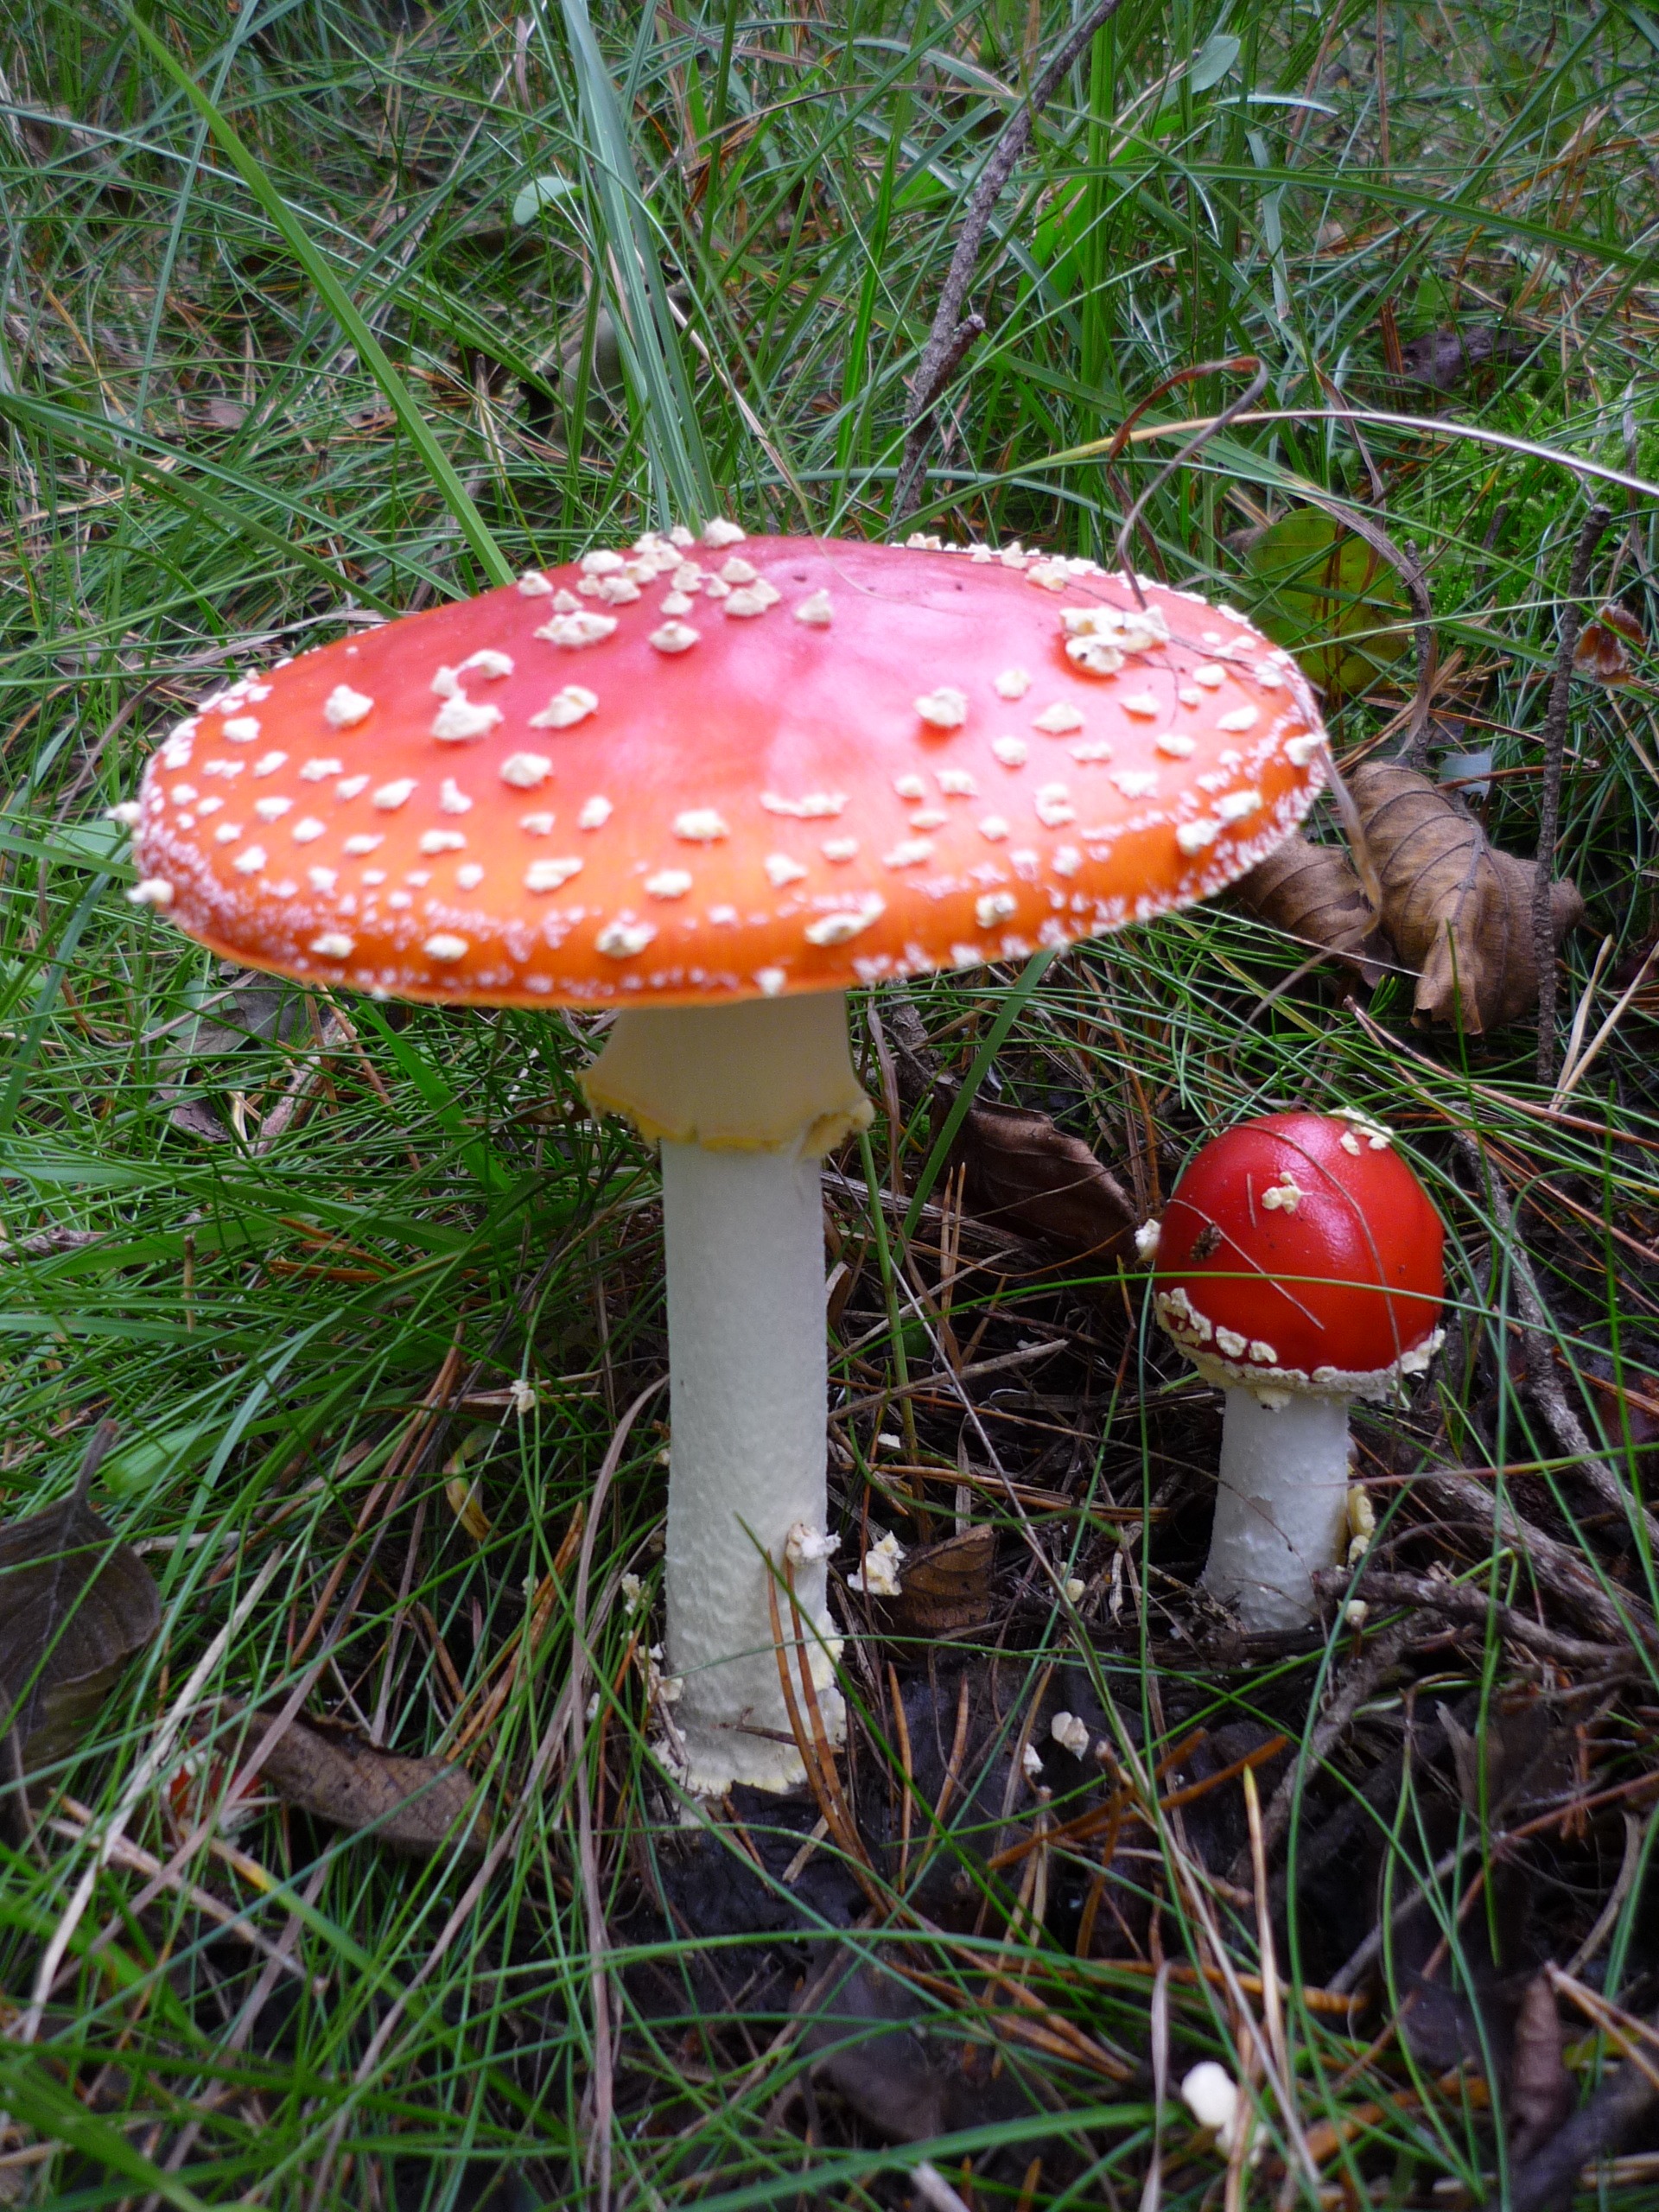
nature, forest, red, mushroom, fungus, spotted, fly agaric, toxic, woodland, agaric, bolete, edible mushroom, medicinal mushroom, agaricaceae, penny bun